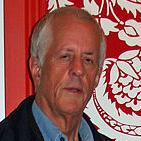
Age: 65